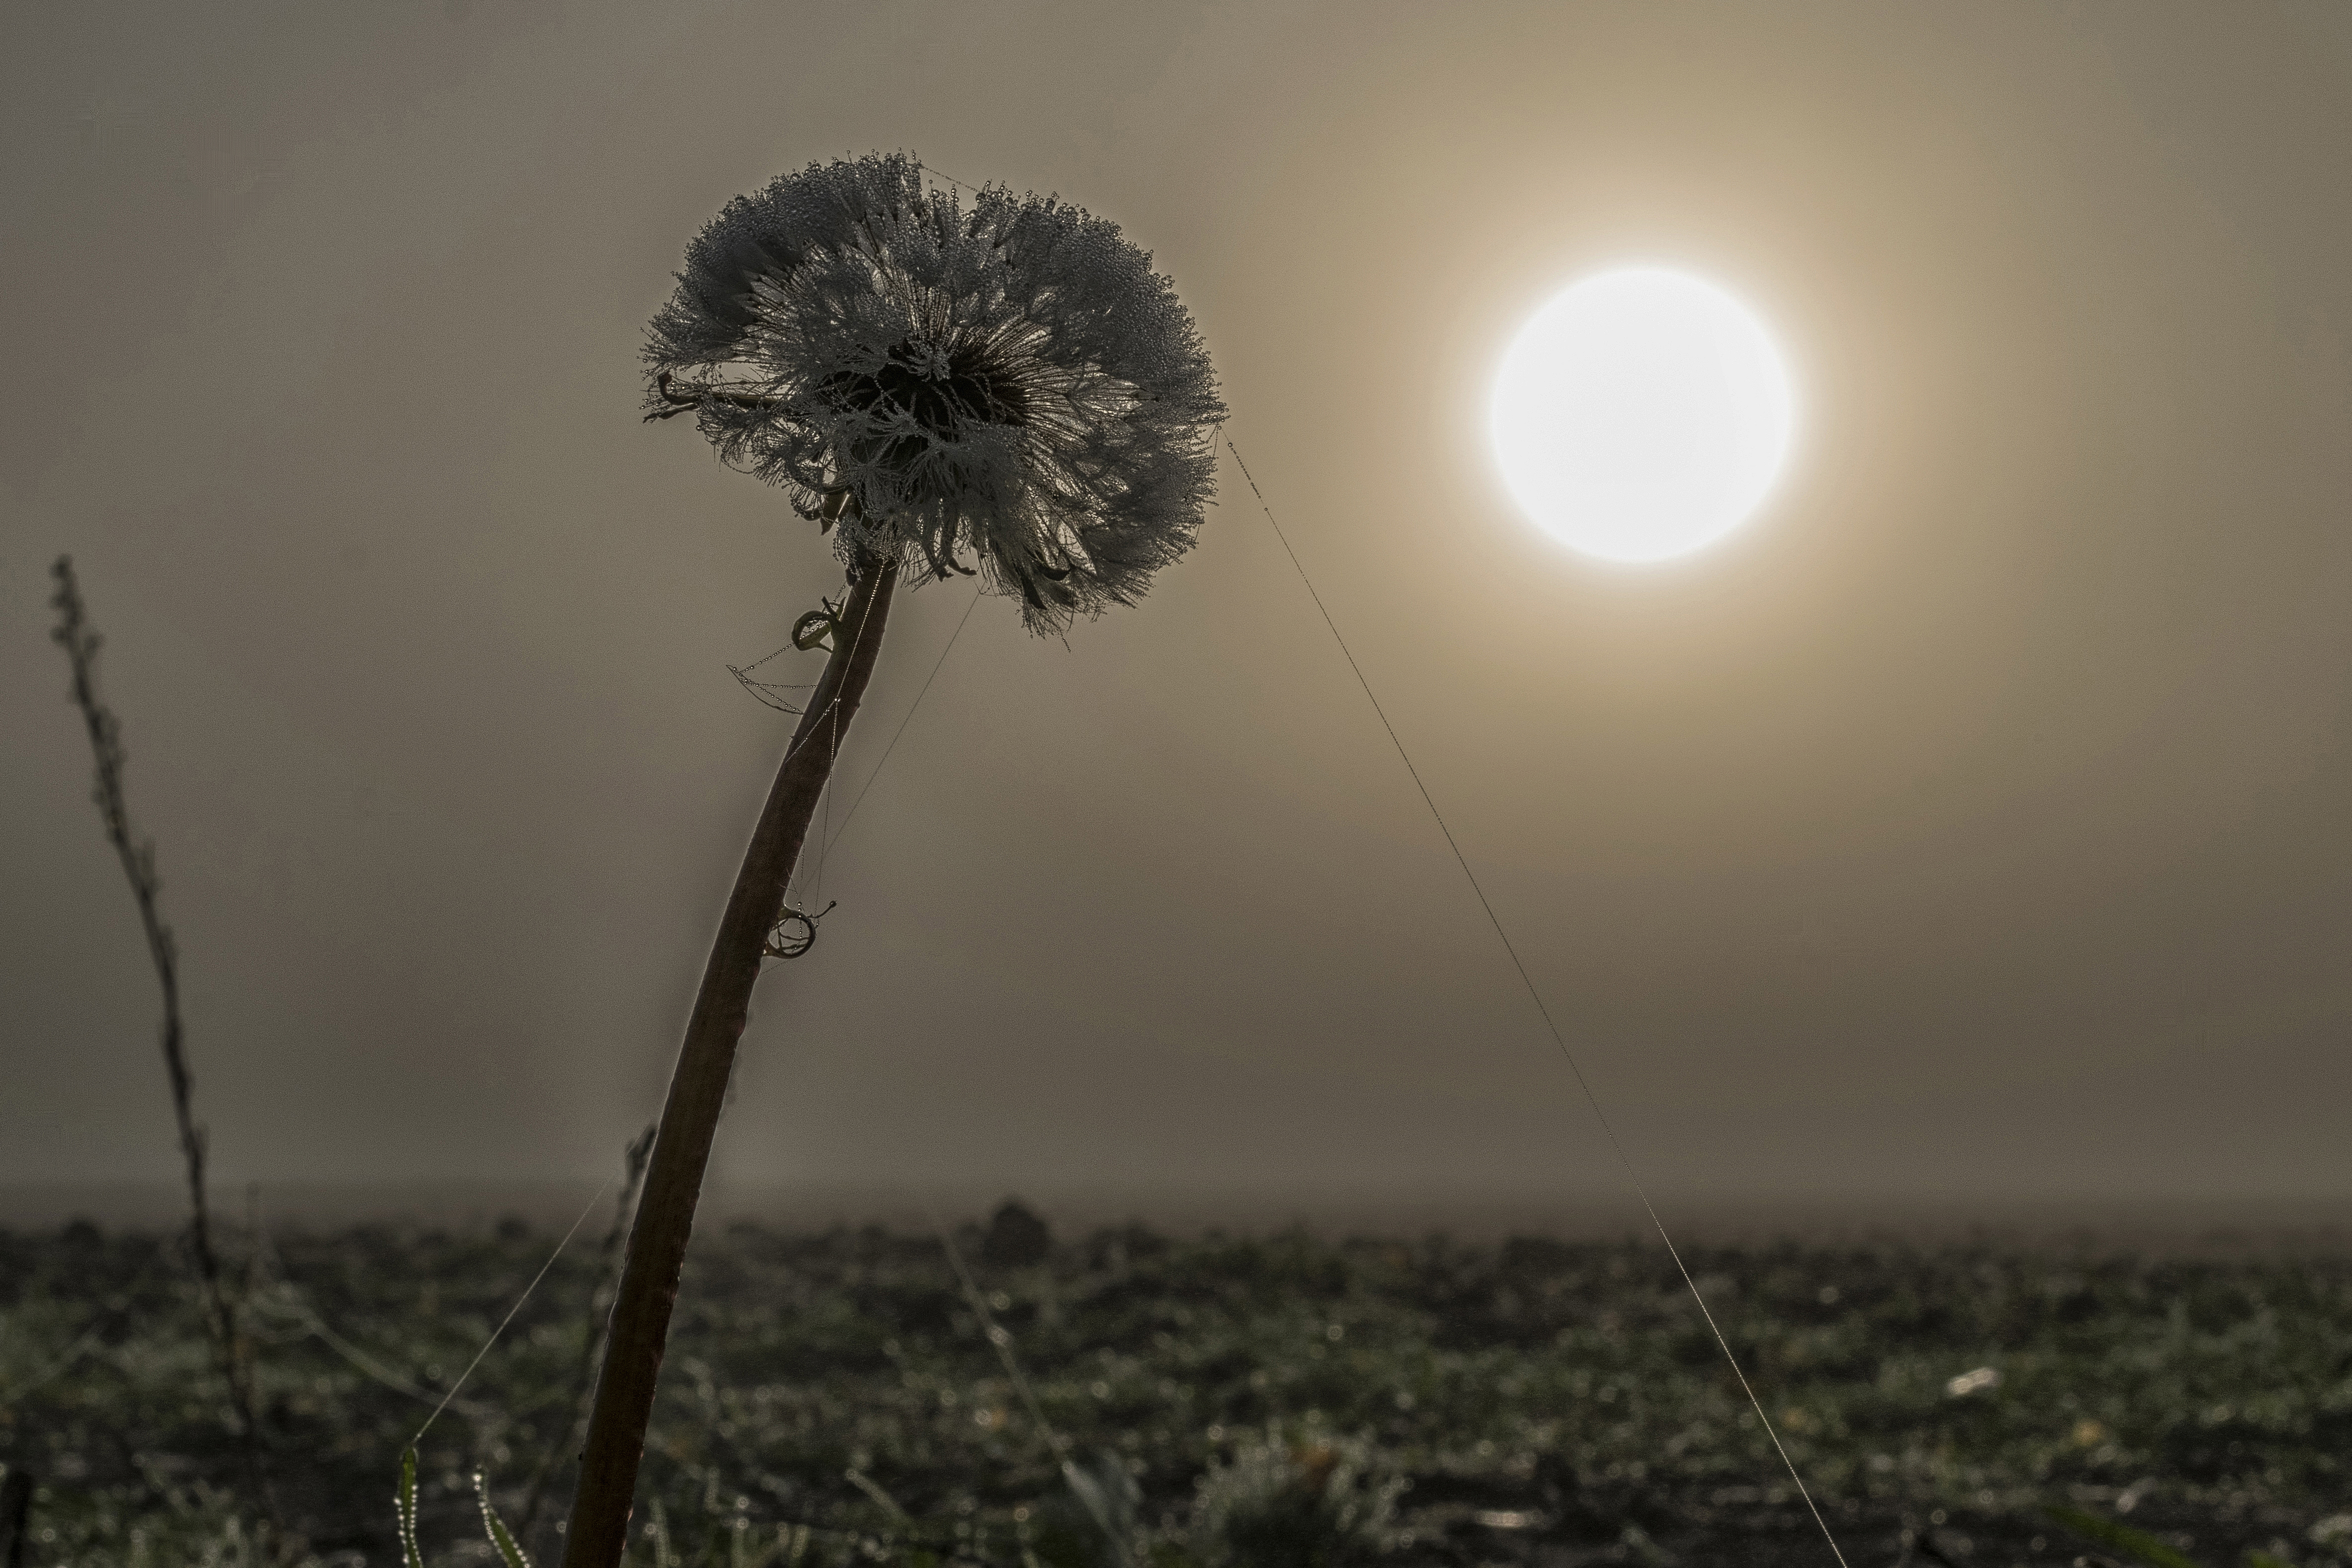
nature, outdoor, dew, plant, sun, fog, mist, field, dandelion, flower, spiderweb, nikon, nederland, netherlands, outdoorphotography, backlight, drops, zon, paulvandevelde, pdvandevelde, padagudaloma, natuurfotografie, naturephotographer, dordrecht, biesbosch, nederlandinfotos, dandalion, dauw, druppels, tegenlicht, spinweb, paardenbloem, paardebloem, strapped